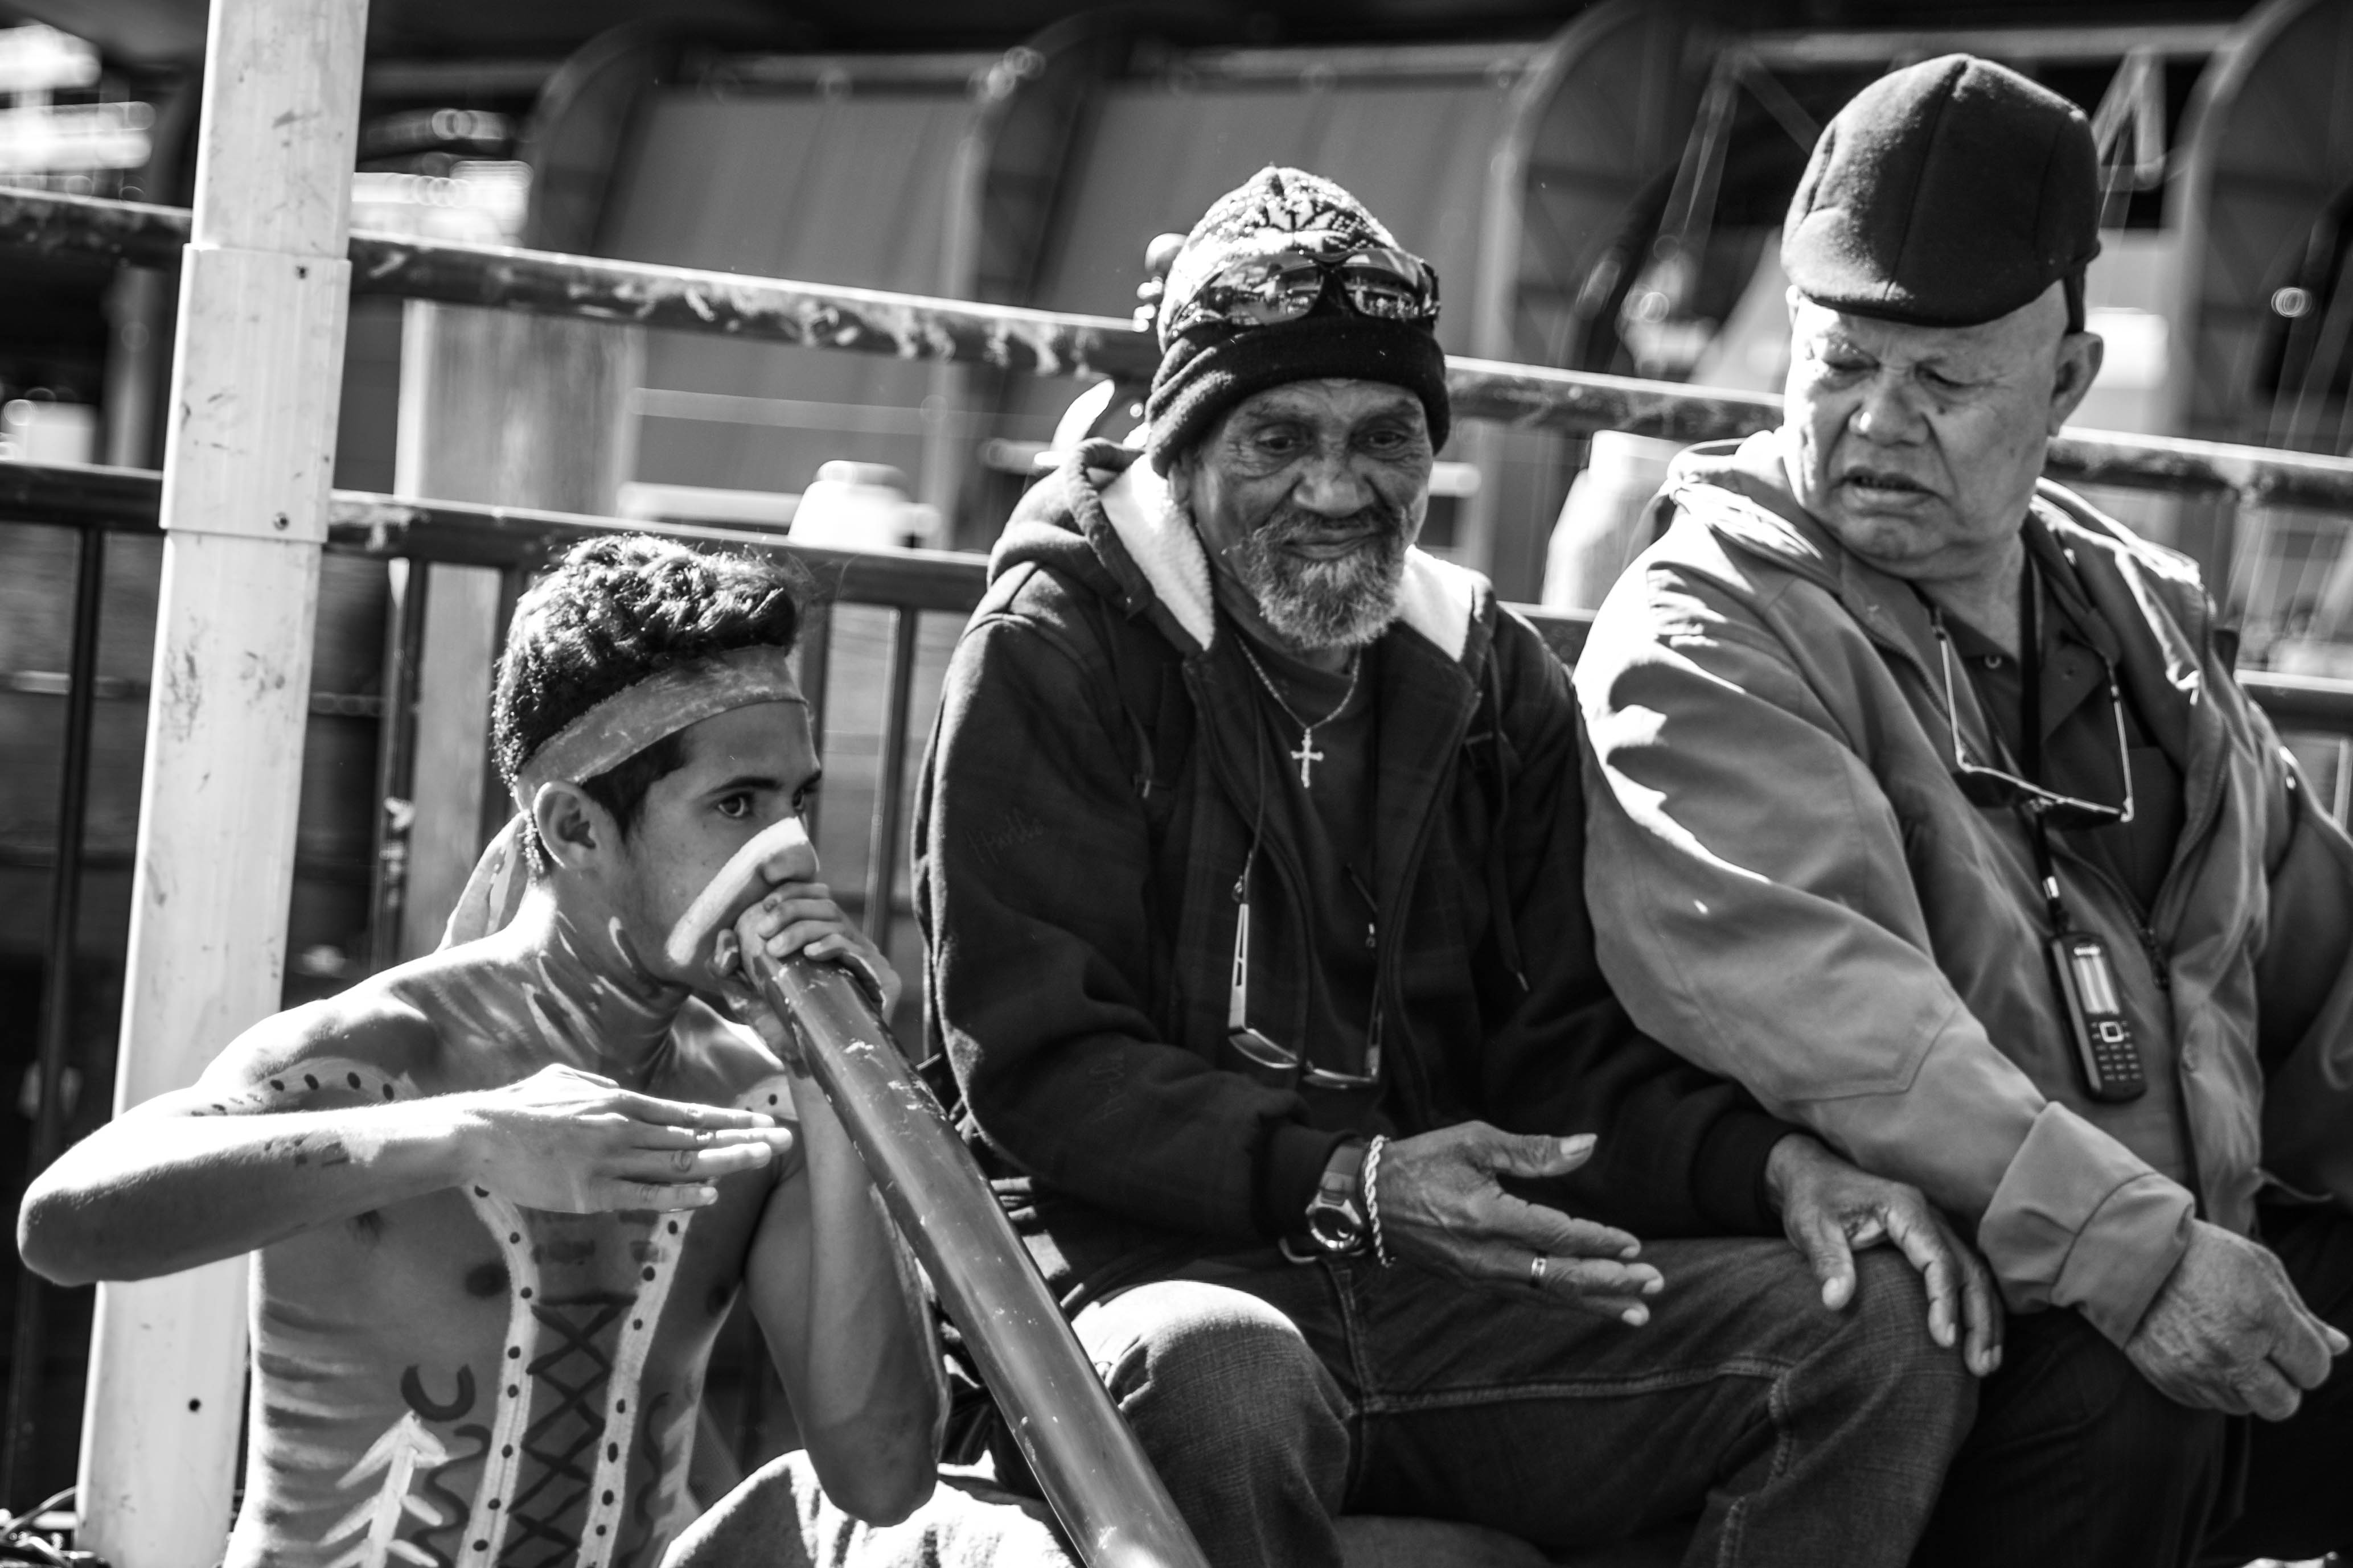
person, music, black and white, people, crowd, sydney, musician, black, monochrome, australia, streetphotography, blackandwhite, laborer, monochrome photography, social group